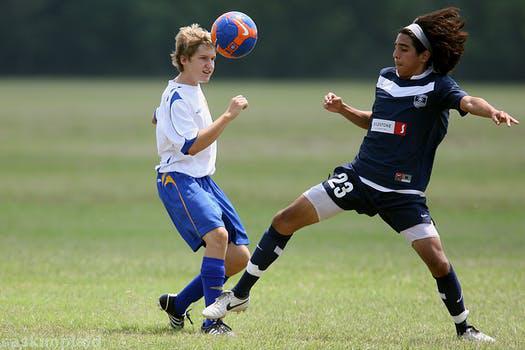
Label: Watermark